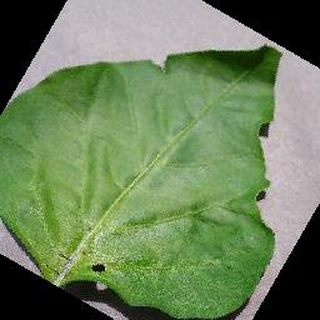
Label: healthy_bell_pepper